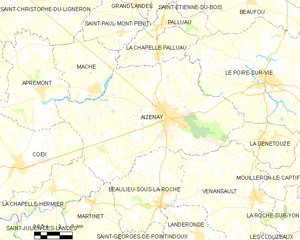
Carte des communes françaises Aizenay